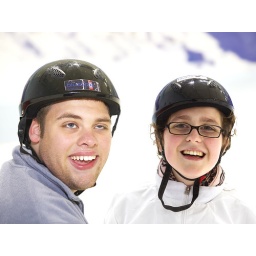
Two Actionnaires enjoying a session skiing. Smiley faces of a boy and girl with safety helmets against a backdrop of snow.